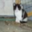
Label: cat